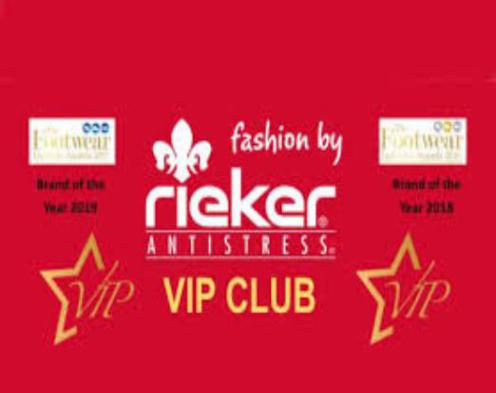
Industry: Clothes